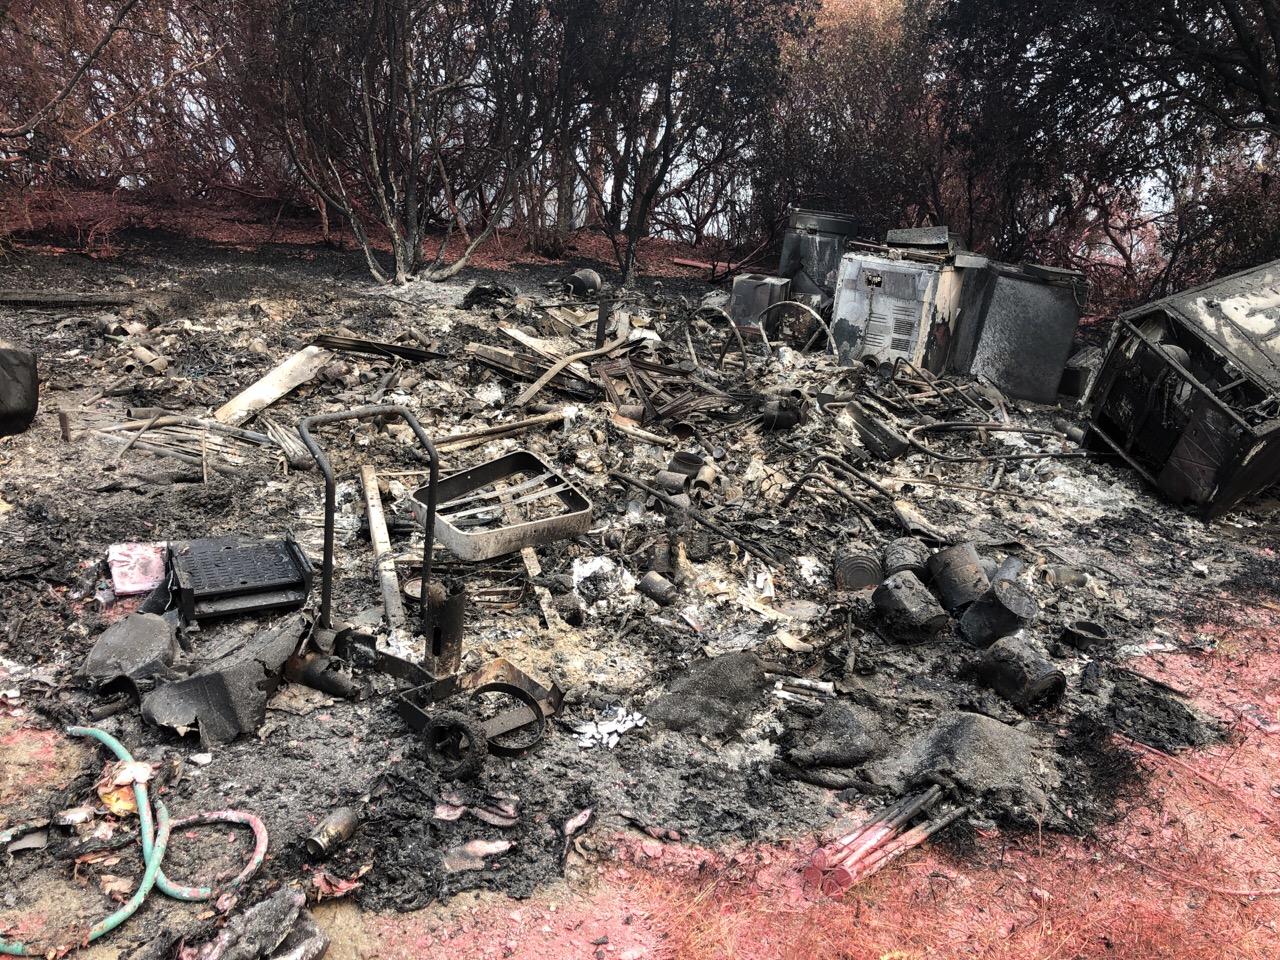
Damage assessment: destroyed